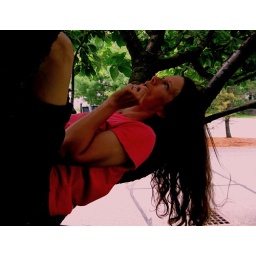
girl in a tree